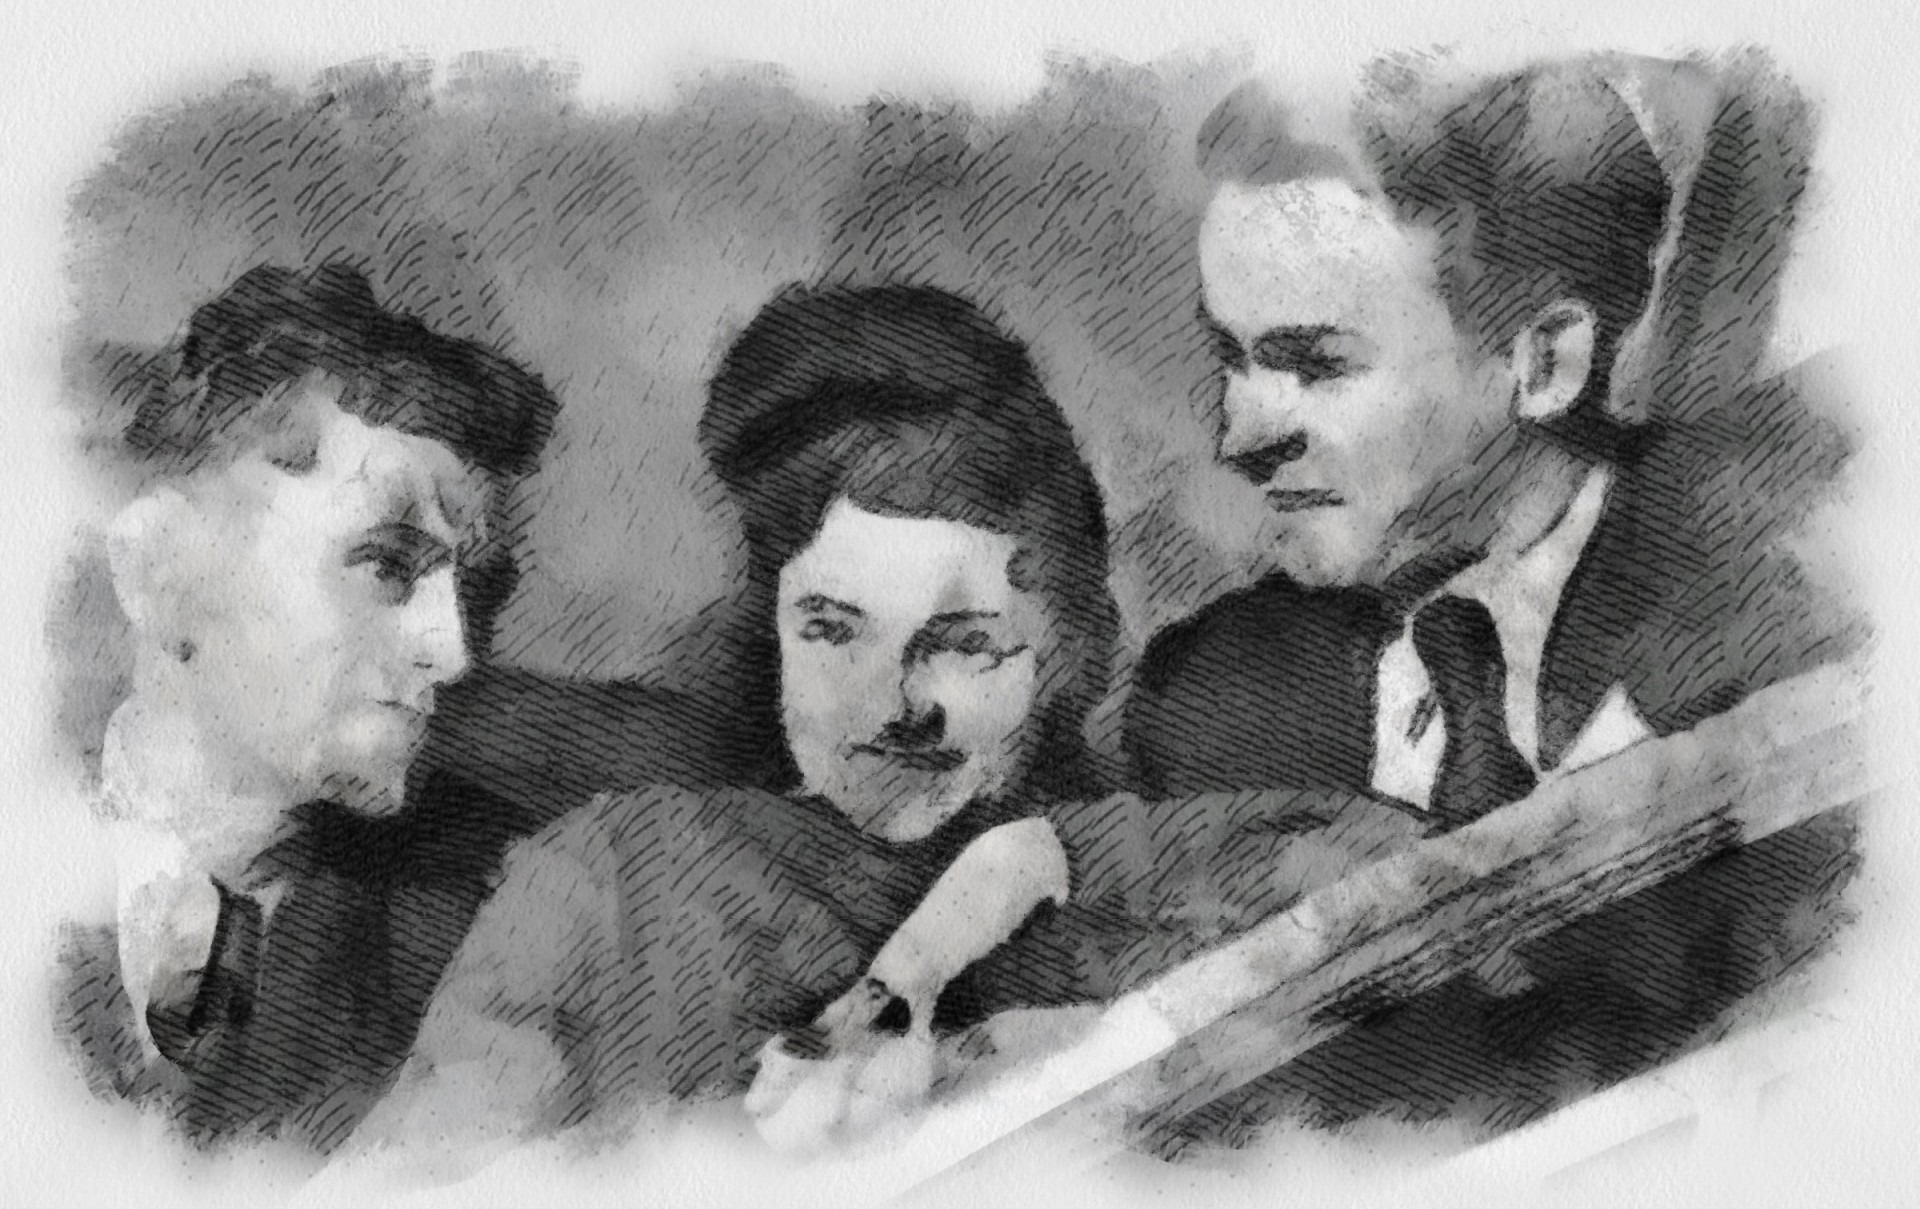
book, person, black and white, people, woman, white, photography, portrait, black, monochrome, family, men, wife, sketch, drawing, illustration, photograph, photomontage, image, monochrome photography, album cover, portrait photography